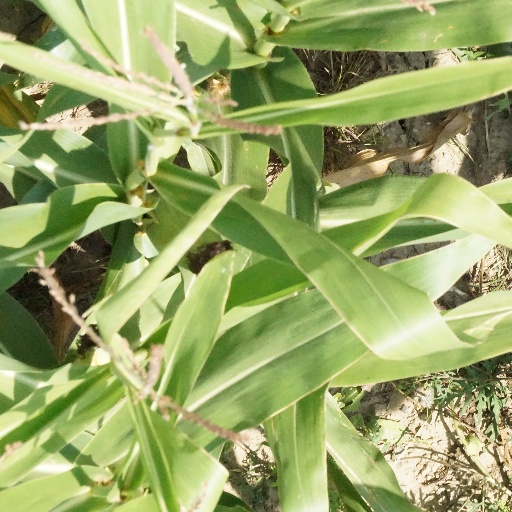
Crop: maize; corn